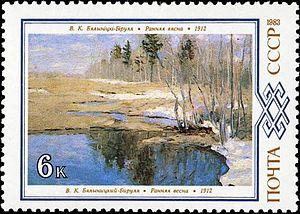
Vitold Kaetanovitch Bialynitski-Biroulia, né le 31 janvier 1872 dans un village de l'Empire russe près de Białynicz dans le gouvernement de Moguilev et mort le 18 juin 1957 près de Tver, est un peintre d'ascendance biélorusse, d'abord sujet de l'Empire russe, puis citoyen soviétique. C'est un peintre de genre réaliste.